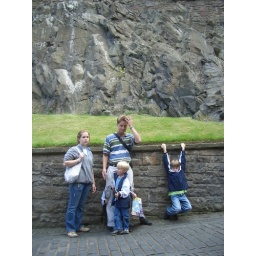
wall in front of edinburgh castle